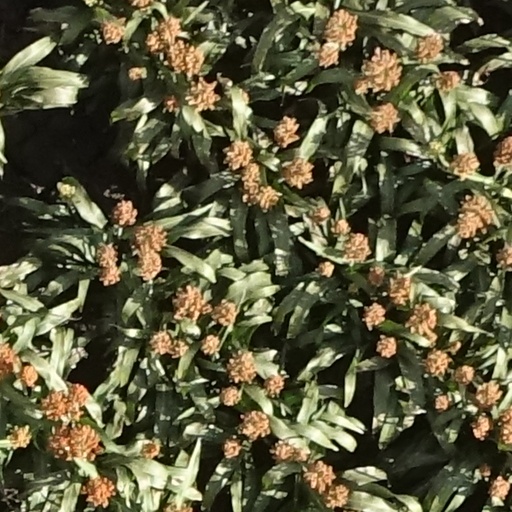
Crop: sorghum